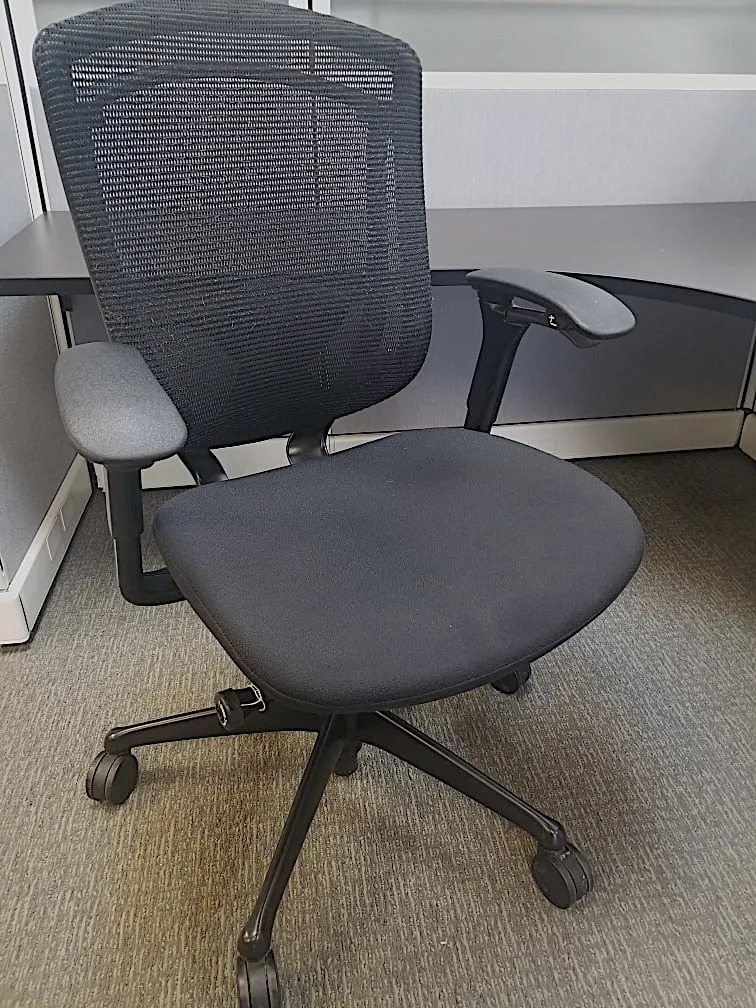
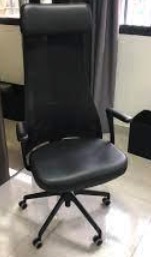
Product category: items_chair
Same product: no